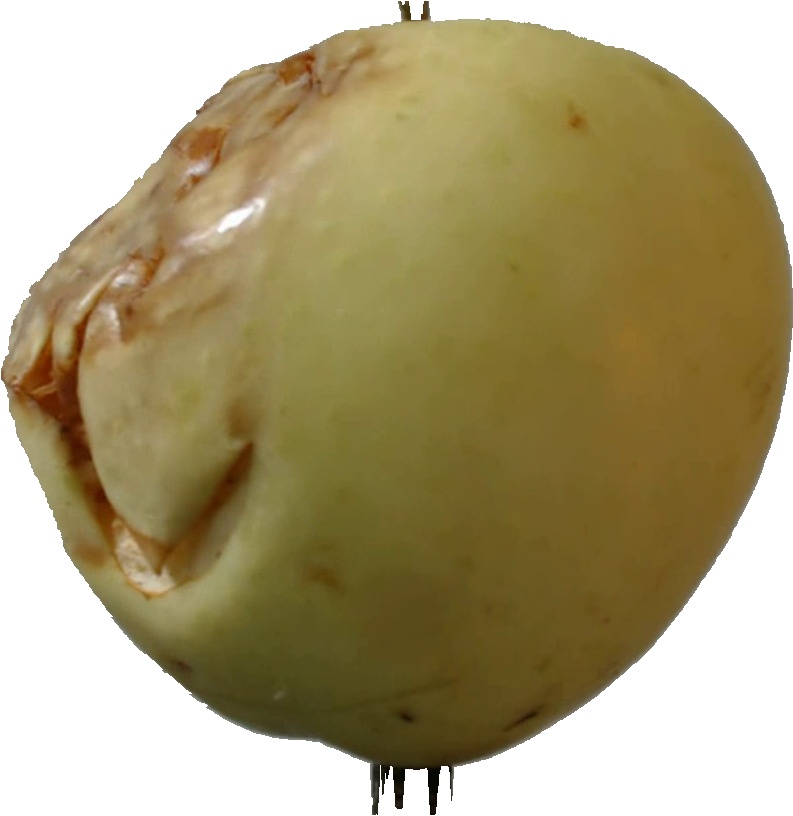
Label: apple_hit_1